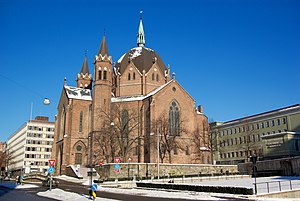
Trefoldighetskirken (Oslo)
Trefoldighetskirken i Oslo
Trefoldighetskirken er en kirke i Hammersborg, centralt i Oslo i Norge.